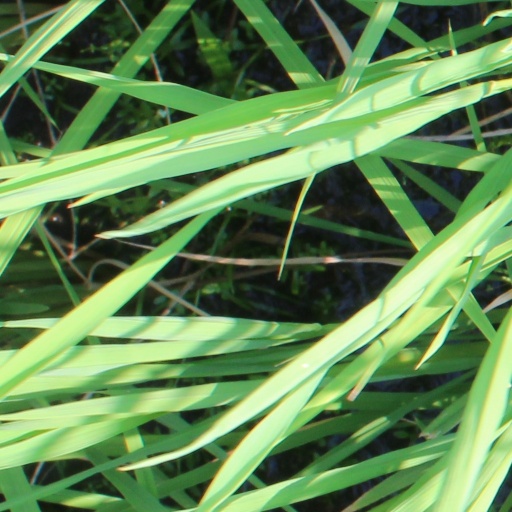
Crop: rice